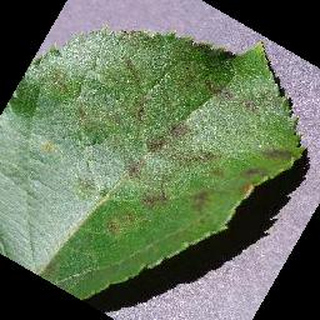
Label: apple_apple_scab